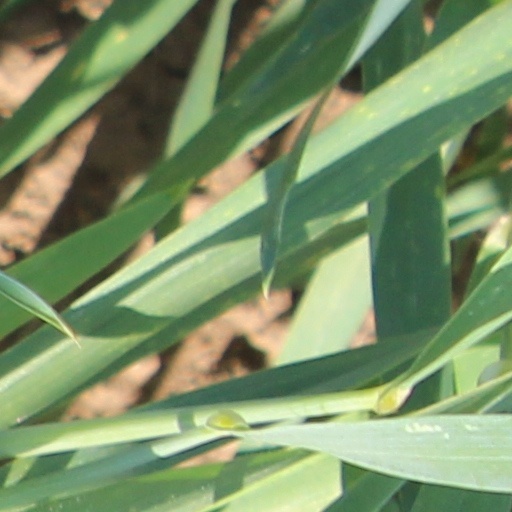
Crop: wheat